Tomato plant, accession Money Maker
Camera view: bottom (45 deg); turntable rotation: 150 degrees
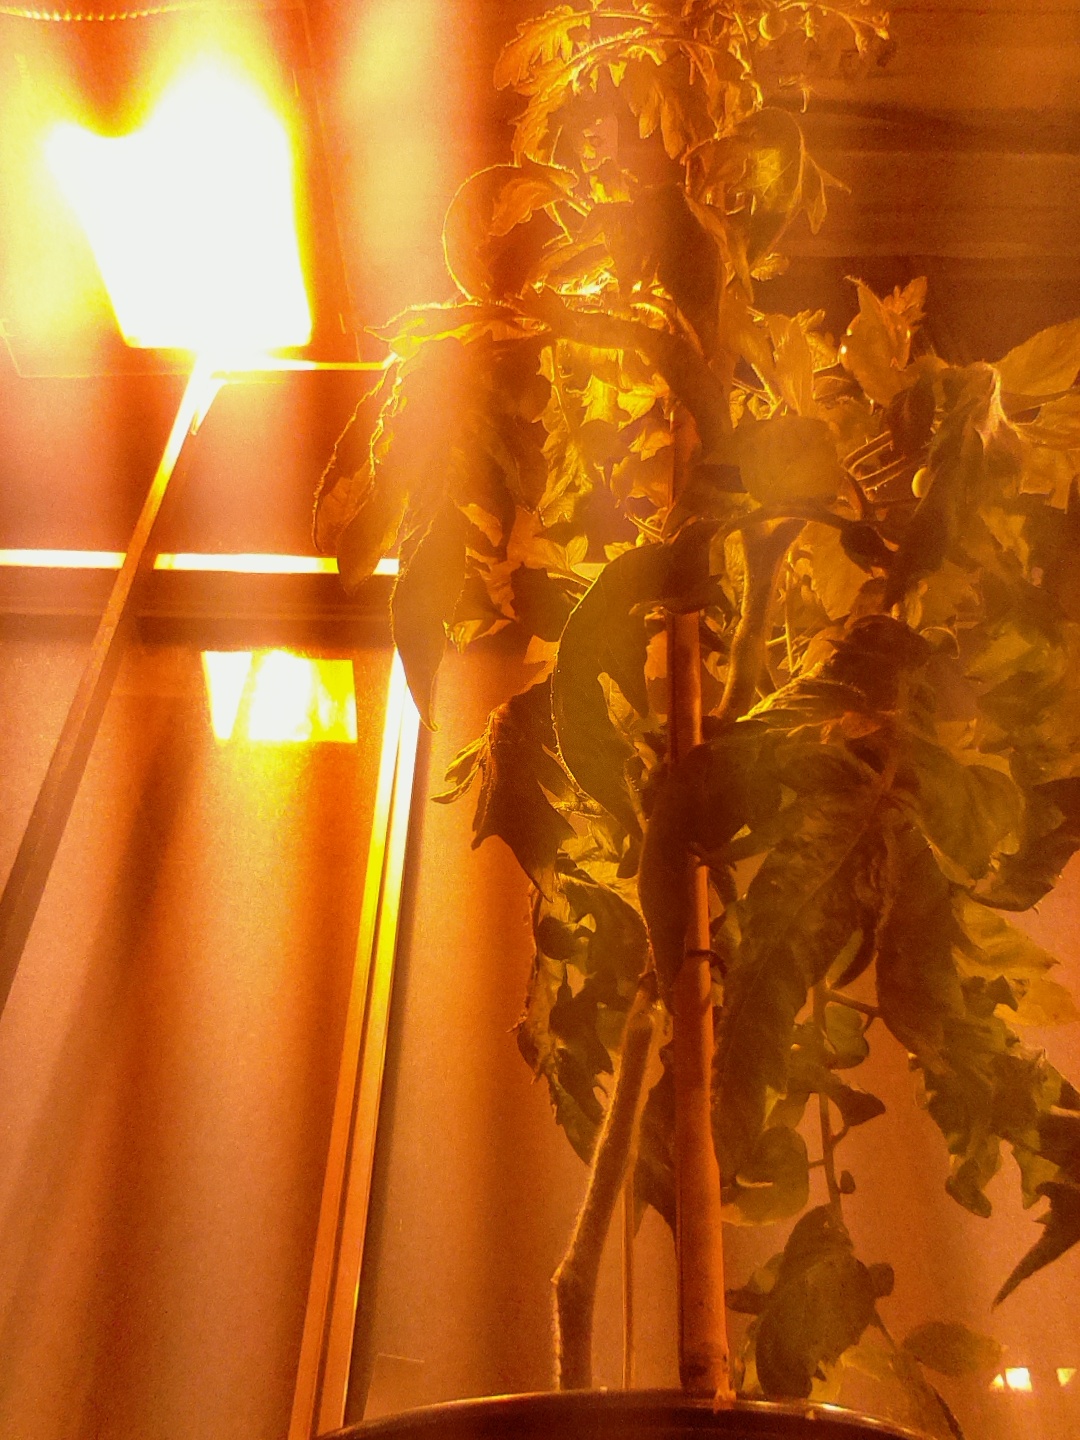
BBCH growth stage 75: 50%-60% of final fruit size